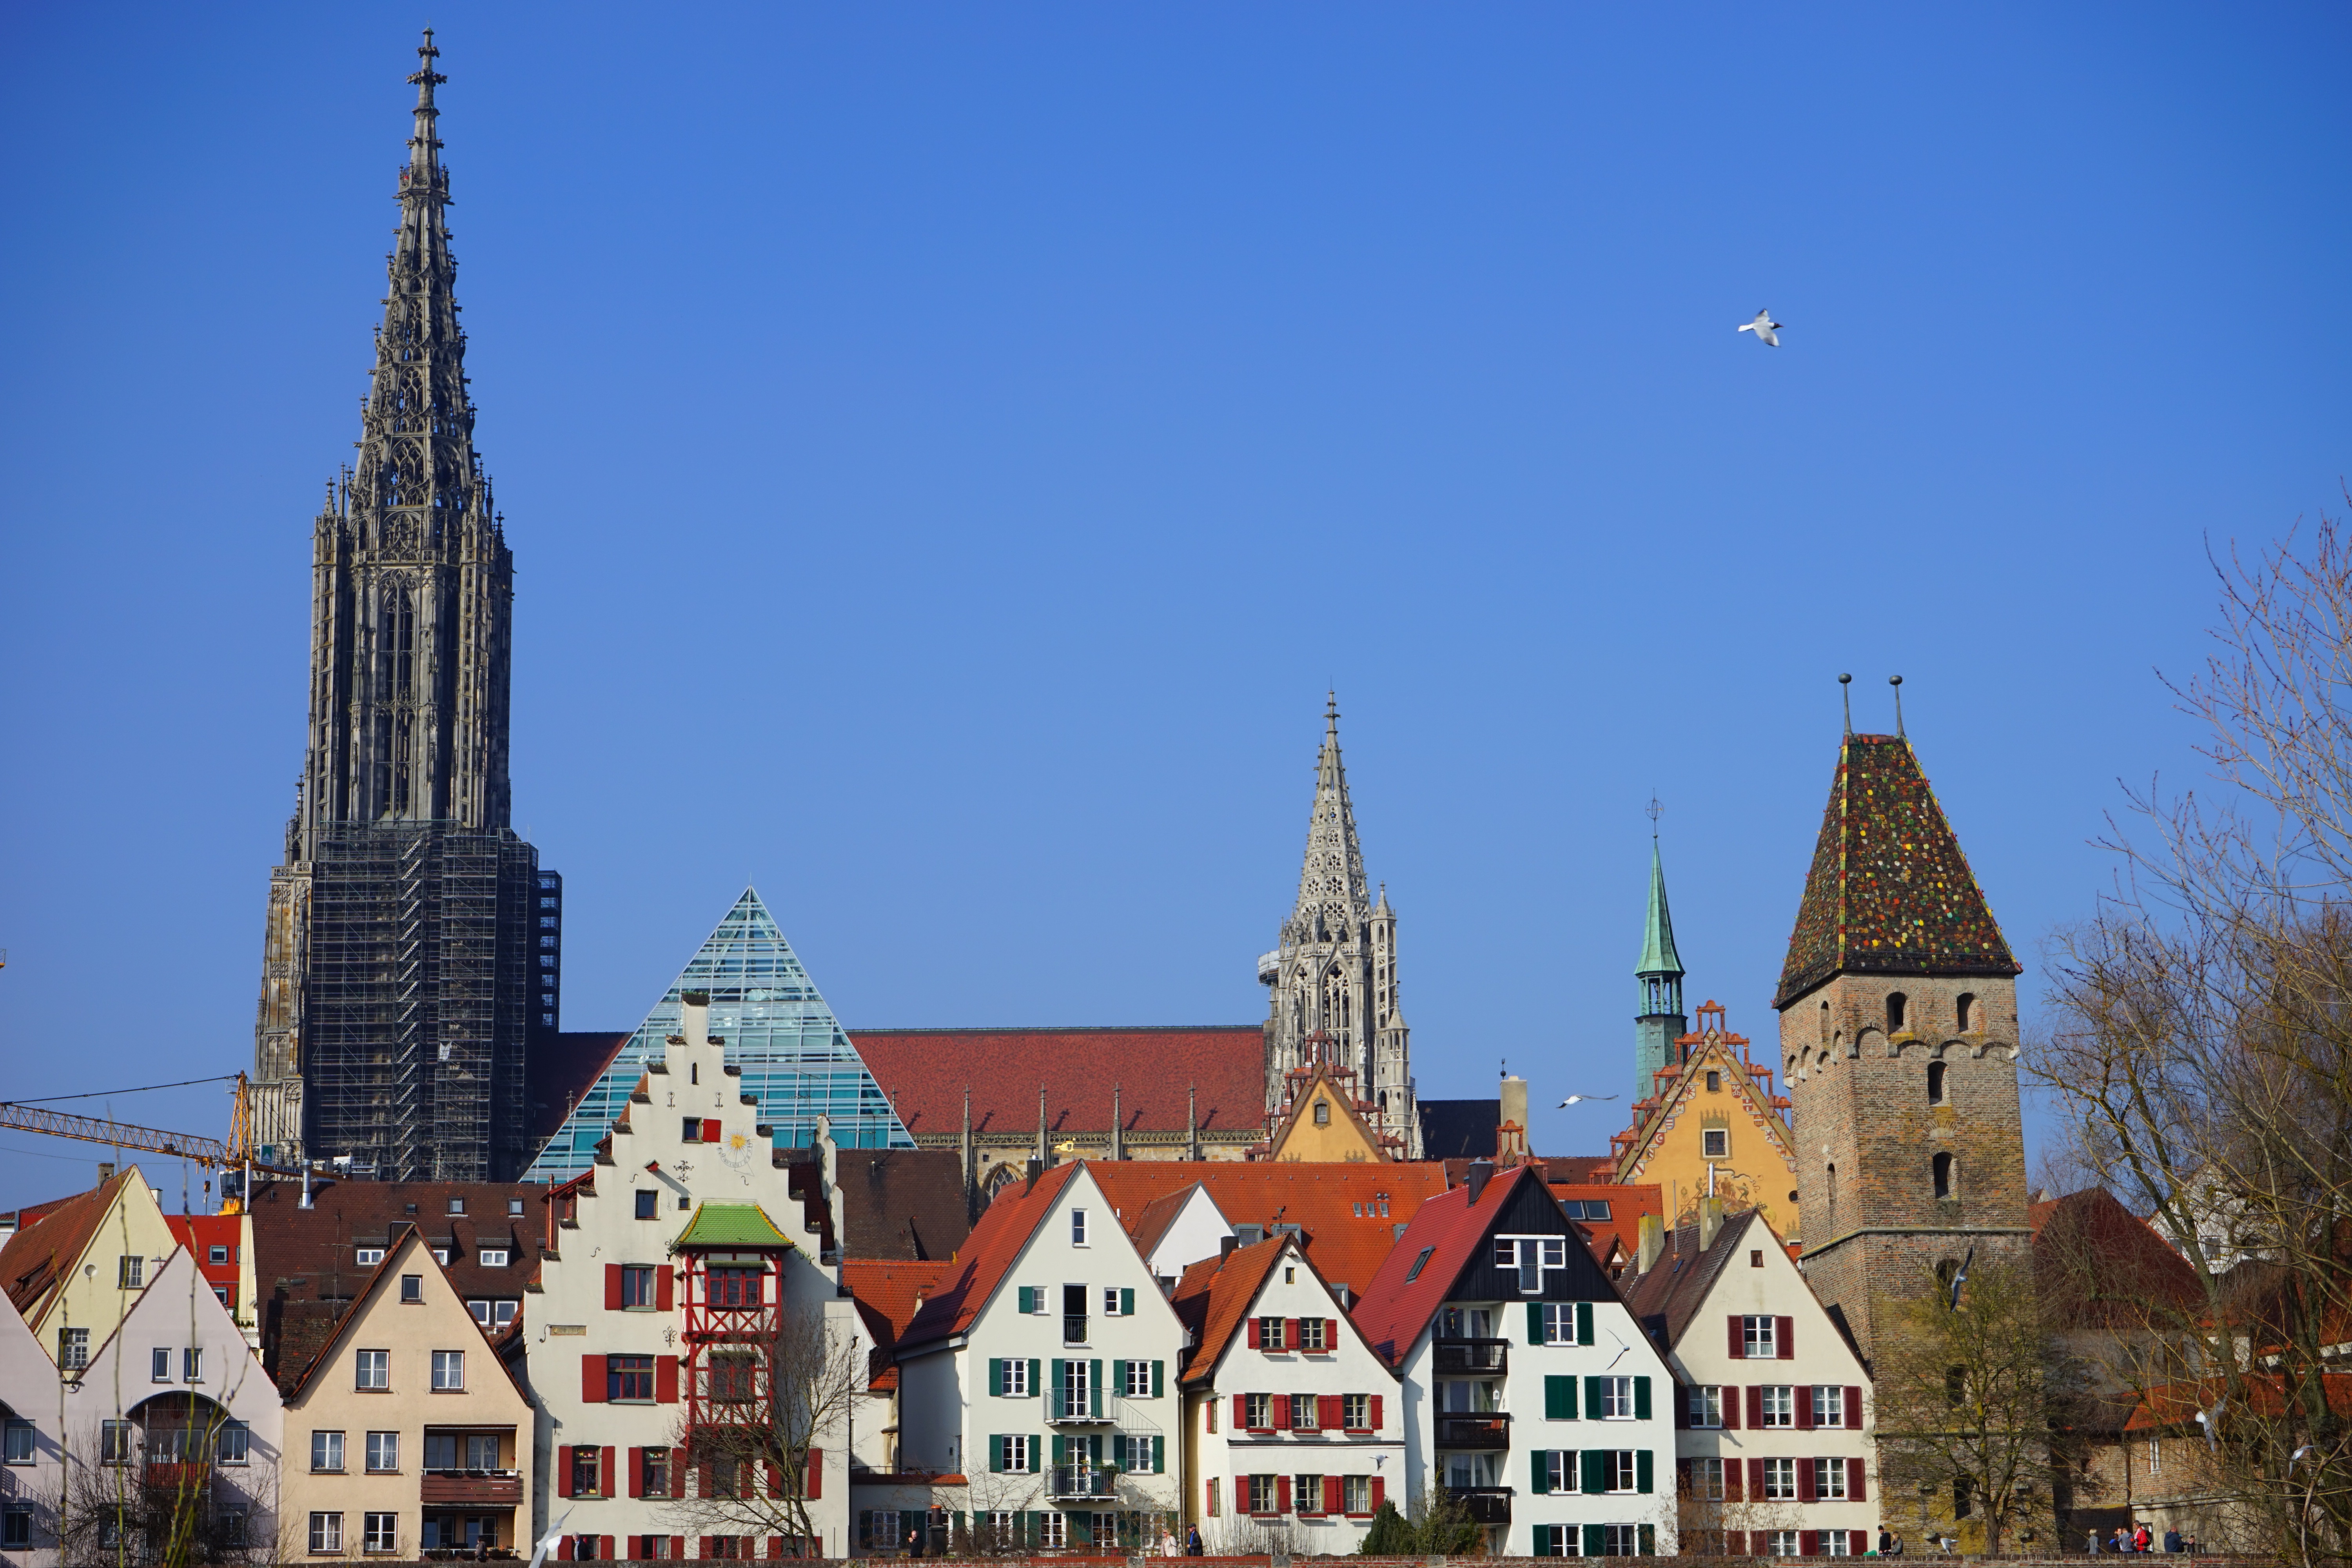
architecture, skyline, town, building, city, cityscape, tower, landmark, church, cathedral, tourism, place of worship, ornament, spire, dom, turret, munster, ulm cathedral